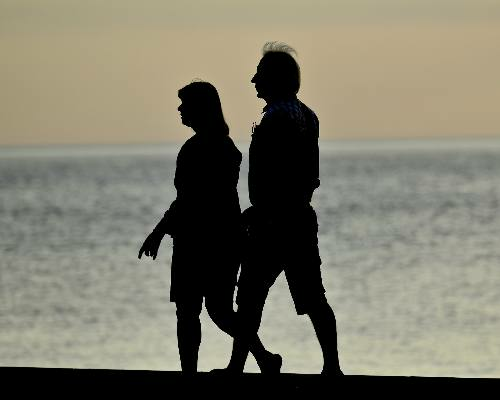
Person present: Yes